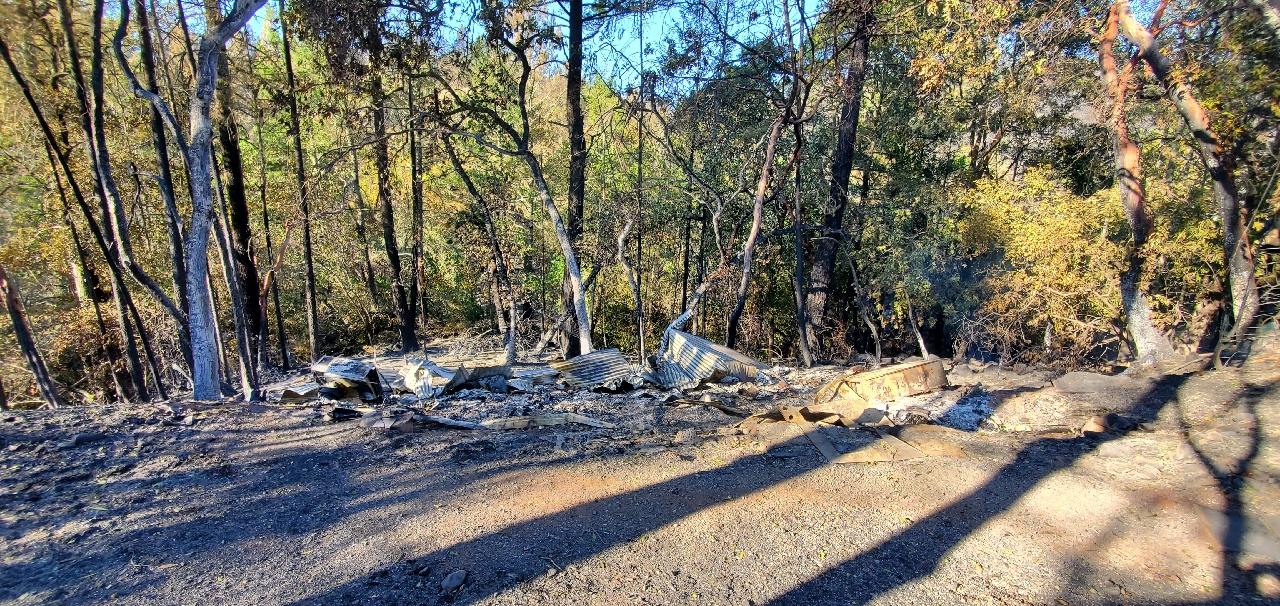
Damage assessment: destroyed